2007 Fiesta Bowl

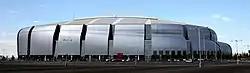
The new University of Phoenix Stadium in Glendale, Arizona is the host stadium of the Tostitos Fiesta Bowl.

The Fiesta Bowl has been played annually since 1971, and from then until 2005 the game was hosted in Tempe, Arizona at Sun Devil Stadium, home stadium to the NFL's Arizona Cardinals and Pac-10's Arizona State Sun Devils. In 2006, the Cardinals completed a new home stadium (named University of Phoenix Stadium) in Glendale, Arizona, and the Fiesta Bowl followed them there. The new stadium is state-of-the-art with an inclined retractable roof and fully retractable natural grass playing surface. The stadium was also host to 2006 season BCS National Championship Game held on January 8, 2007 and hosted Super Bowl XLII in 2008. The capacity of the new stadium is 63,500, although for this game and the BCS National Championship Game, extra seats were added in the south end of the stadium to increase capacity to about 70,000.